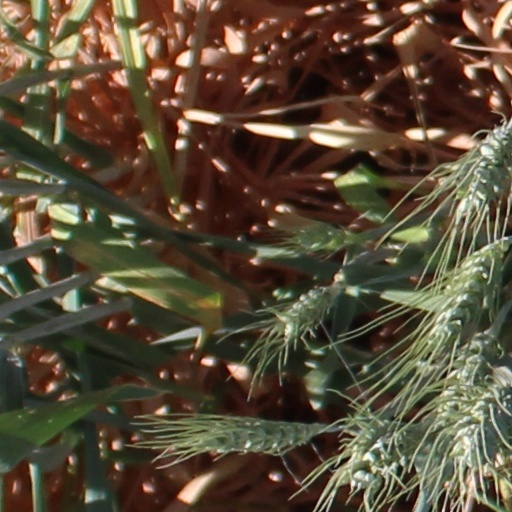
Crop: wheat